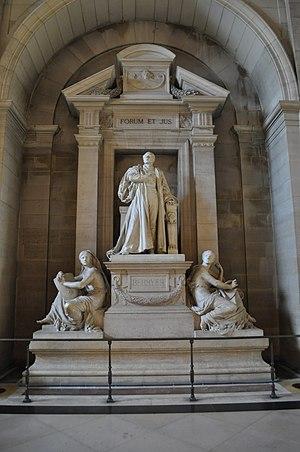
Monument de Berryer dans la salle des pas perdus du Palais de justice de Paris This building is indexed in the Base Mérimée, a database of architectural heritage maintained by the French Ministry of Culture,
Pierre-Antoine Berryer, dit « Berryer fils », né le 4 janvier 1790 à Paris et mort le 29 novembre 1868 à Augerville-la-Rivière, est un avocat et homme politique français. Il est enterré à Augerville-la-Rivière.
Henri Michel Antoine Chapu est un sculpteur et médailleur français, né le 29 septembre 1833 au Mée-sur-Seine et mort le 21 avril 1891 dans le 7ᵉ arrondissement de Paris.